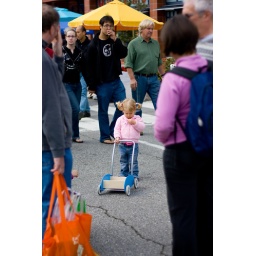
for some reason there was this large group of adults gathered around this little girl at the farmer's market